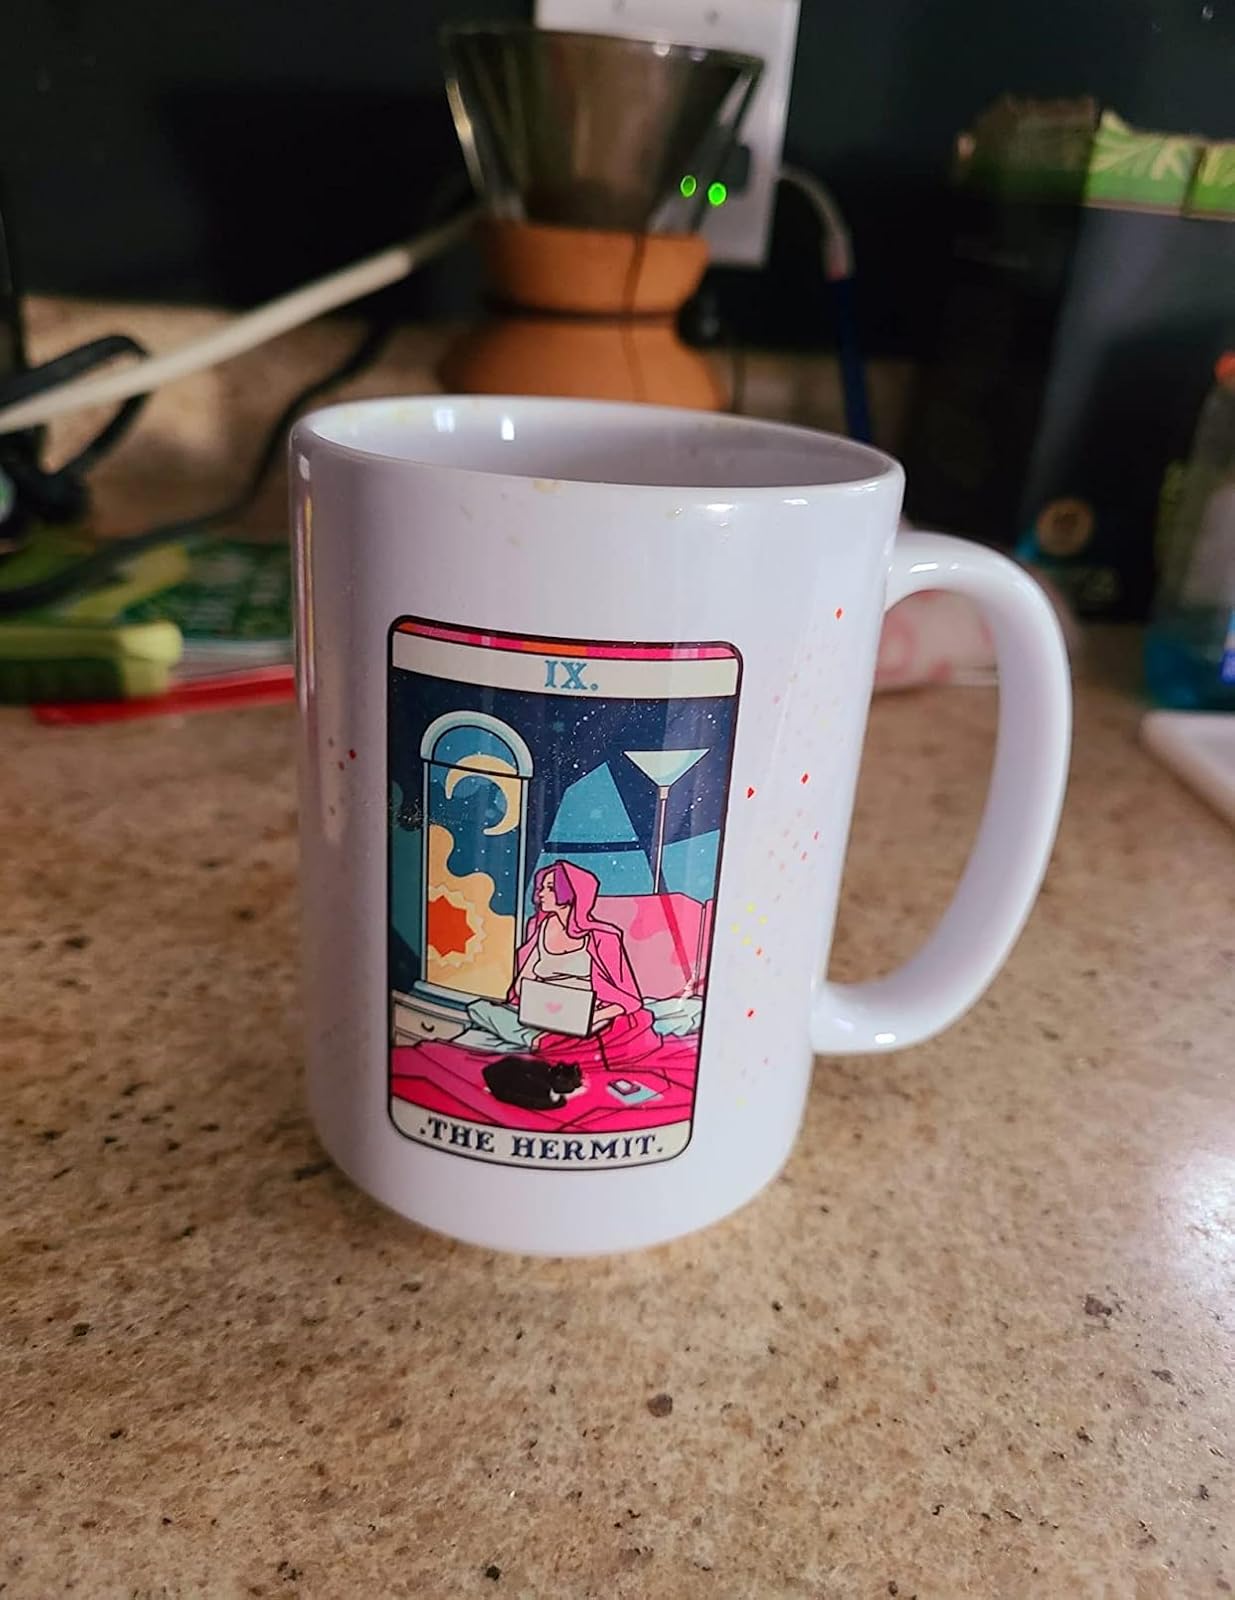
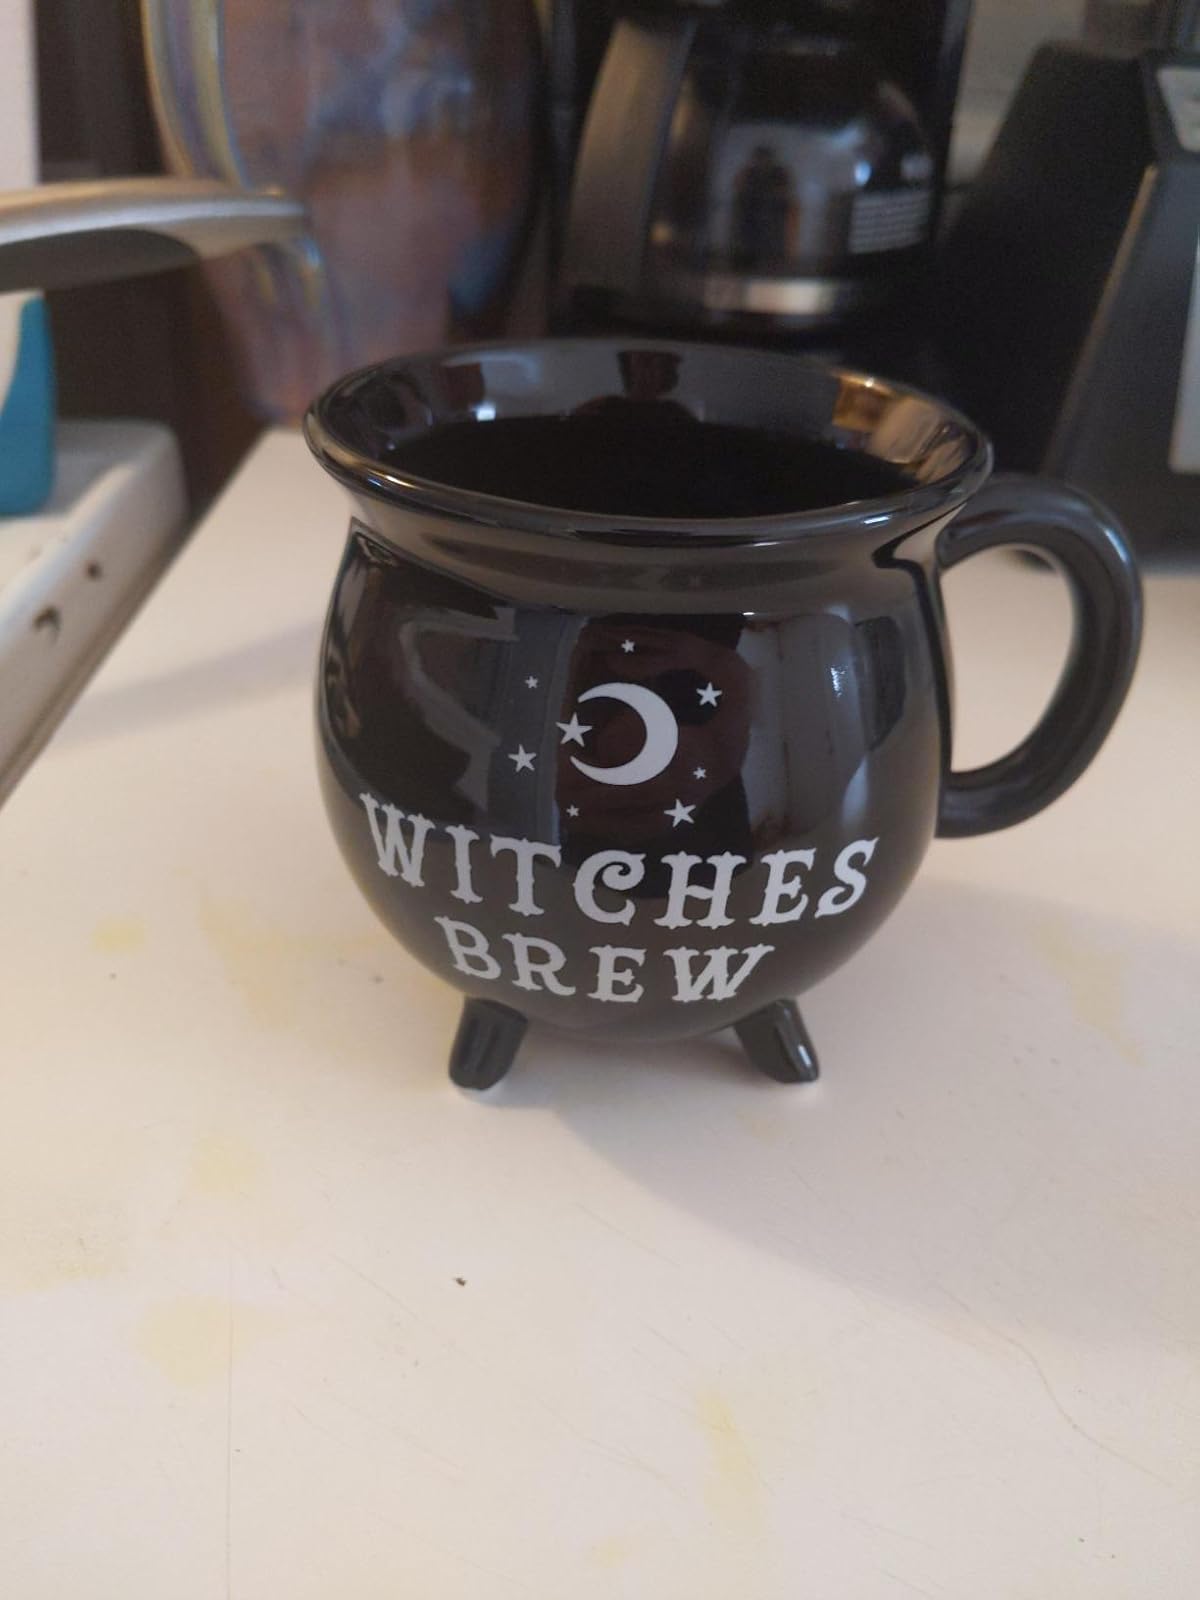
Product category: items_mug
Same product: no